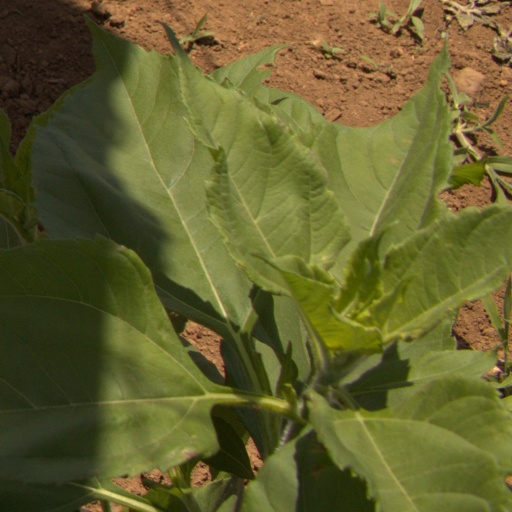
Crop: Jerusalem artichoke